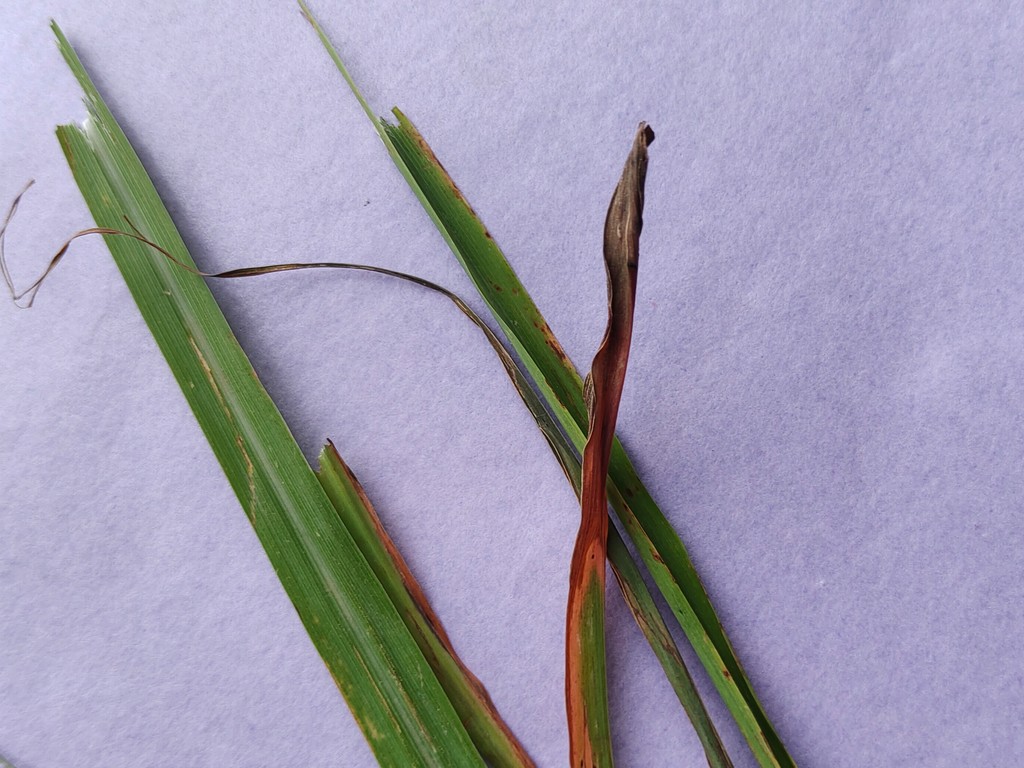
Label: Unhealthy